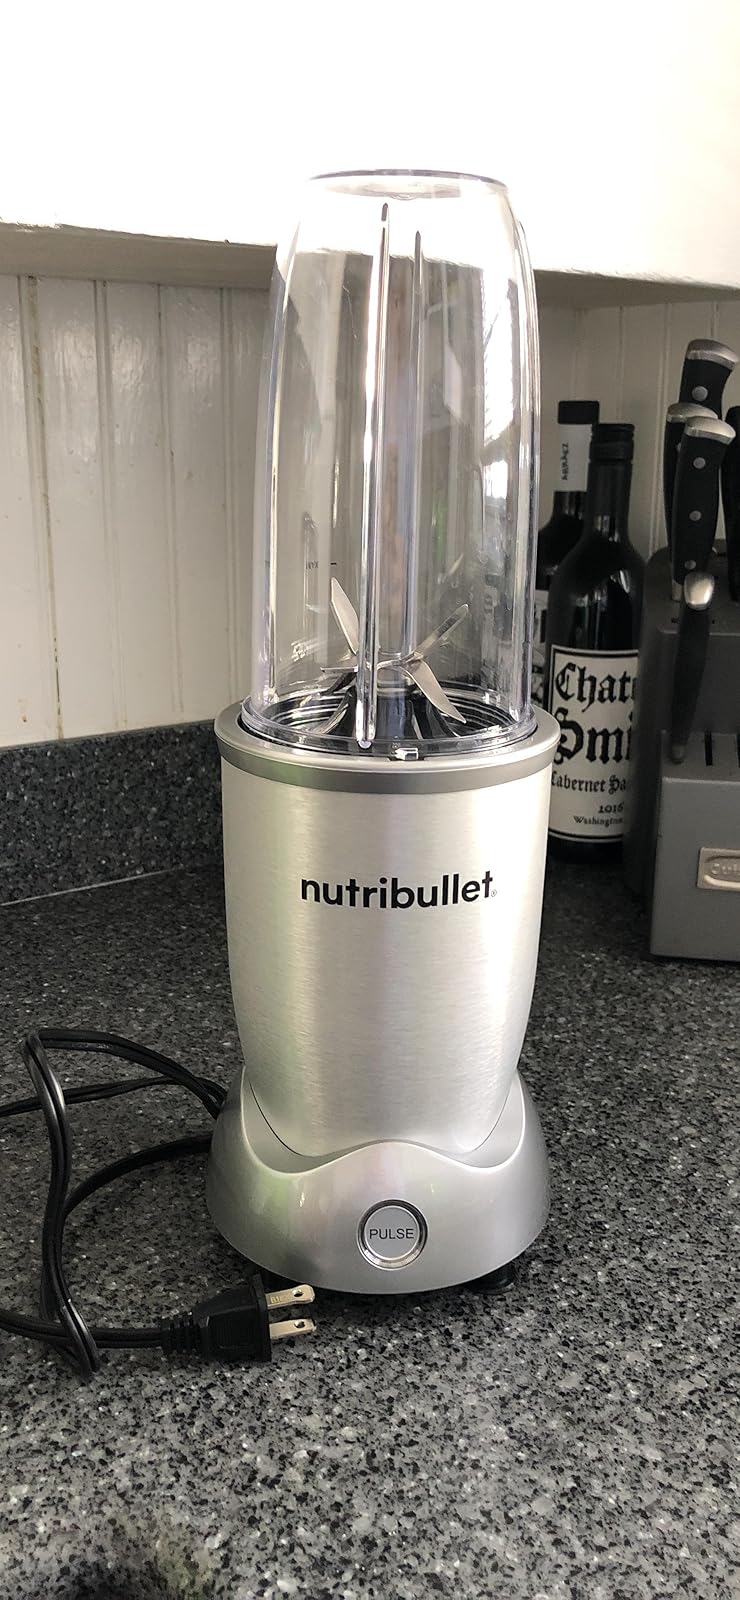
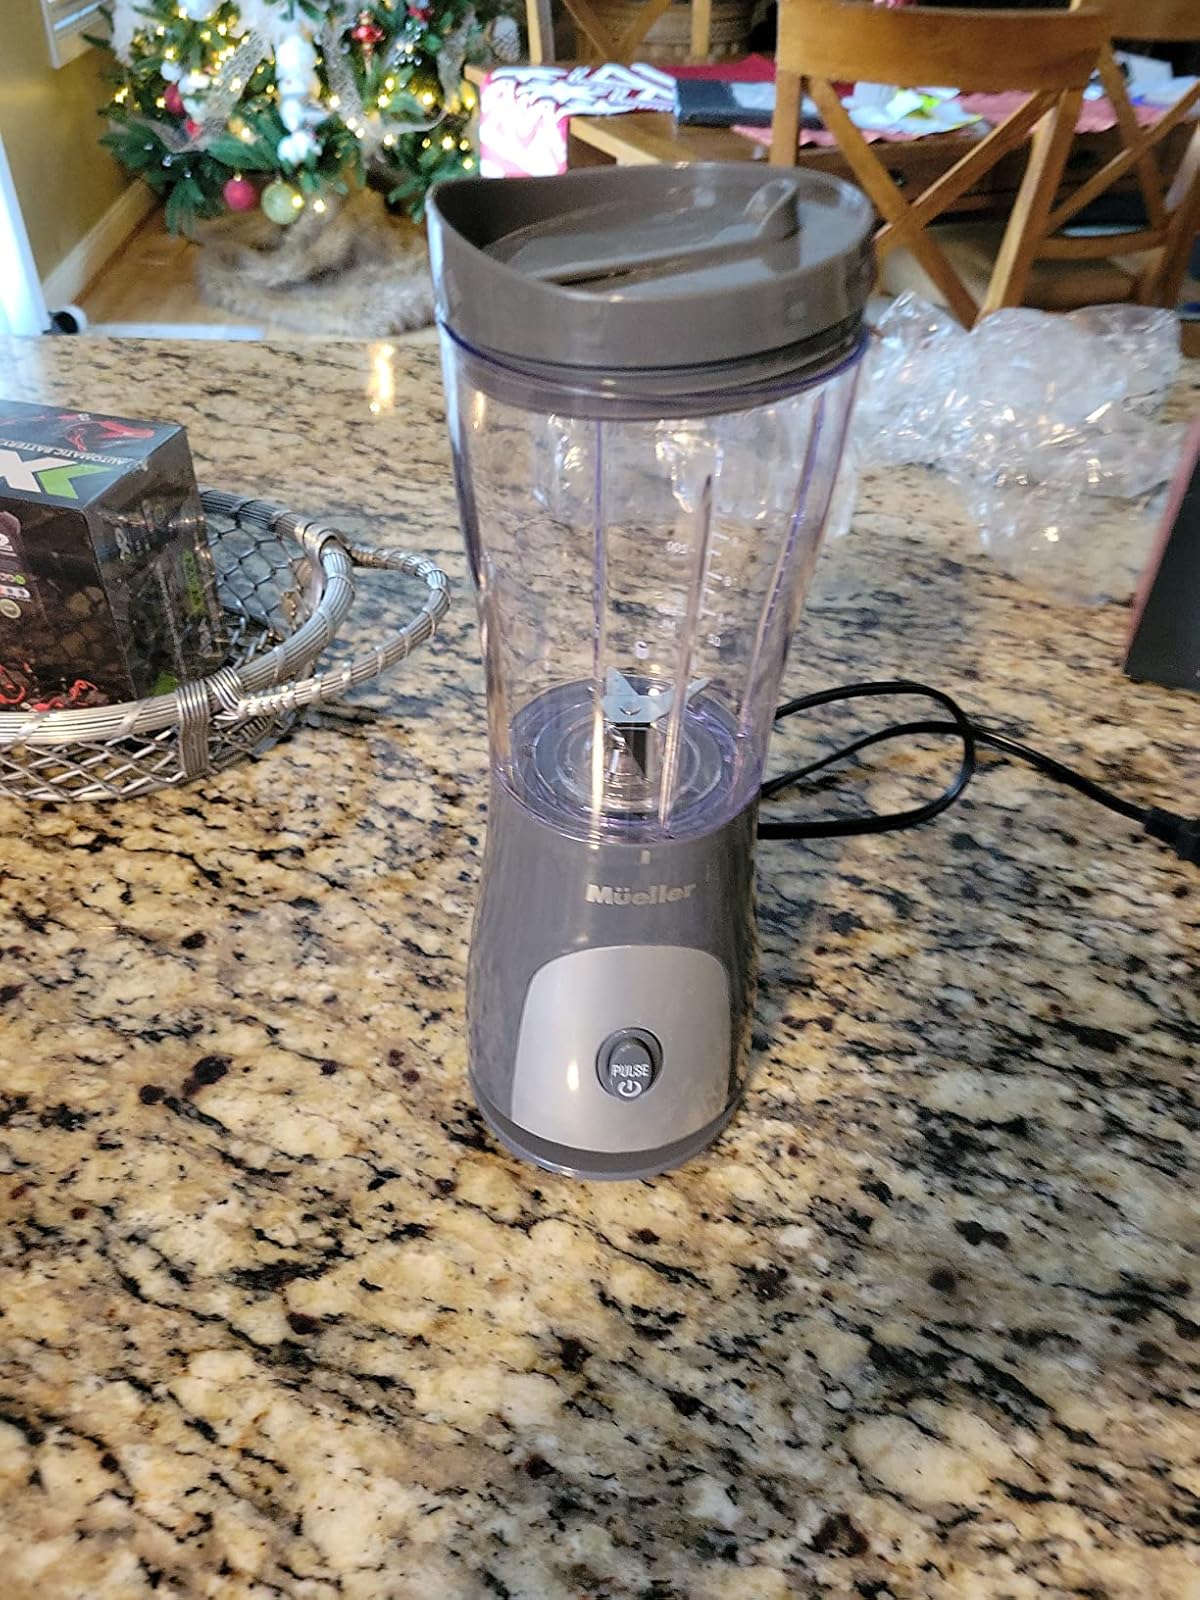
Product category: items_blender
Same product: no